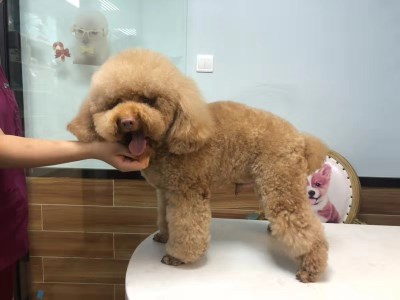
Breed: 2925-n000114-toy_poodle